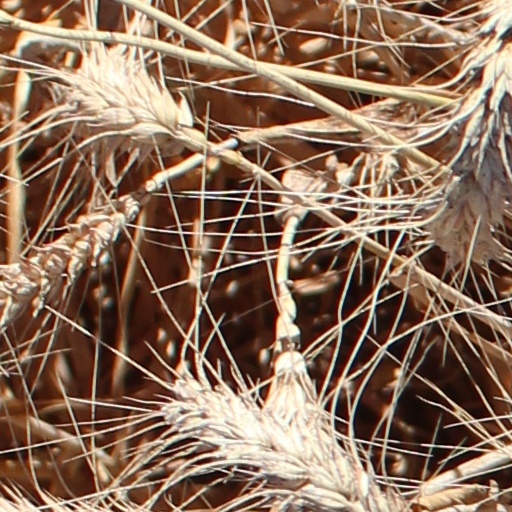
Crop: wheat